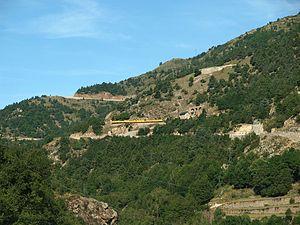
Ligne de Cerdagne - Train quittant la gare de Sauto
La halte de Sauto est une halte ferroviaire française de la ligne de Cerdagne, située sur le territoire de la commune de Sauto, dans le département des Pyrénées-Orientales en région Occitanie.